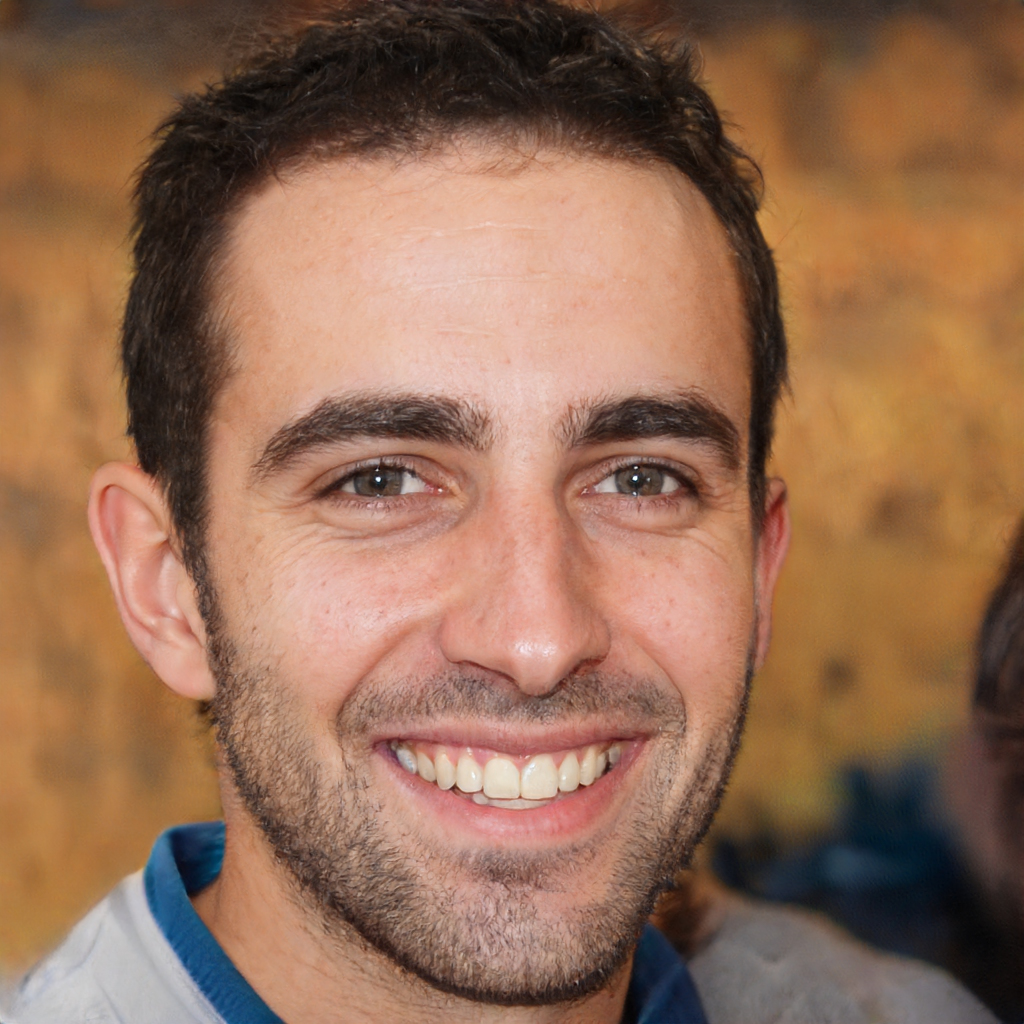
Gender: Male